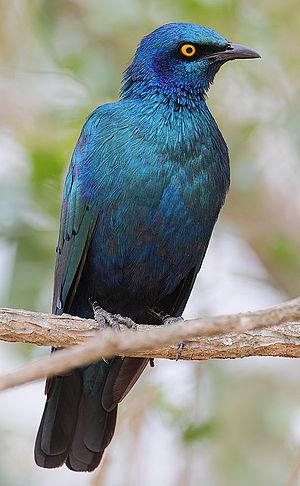
Le Choucador à oreillons bleus, aussi appelé Merle bronzé vert, Étourneau métallique commun, Merle métallique à oreillons bleus ou Merle métallique commun, est une espèce de passereaux de la famille des Sturnidae.